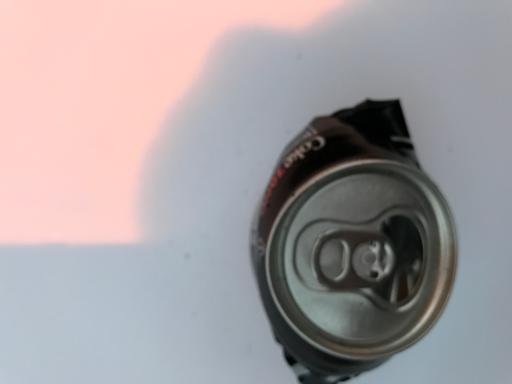
Waste category: metal